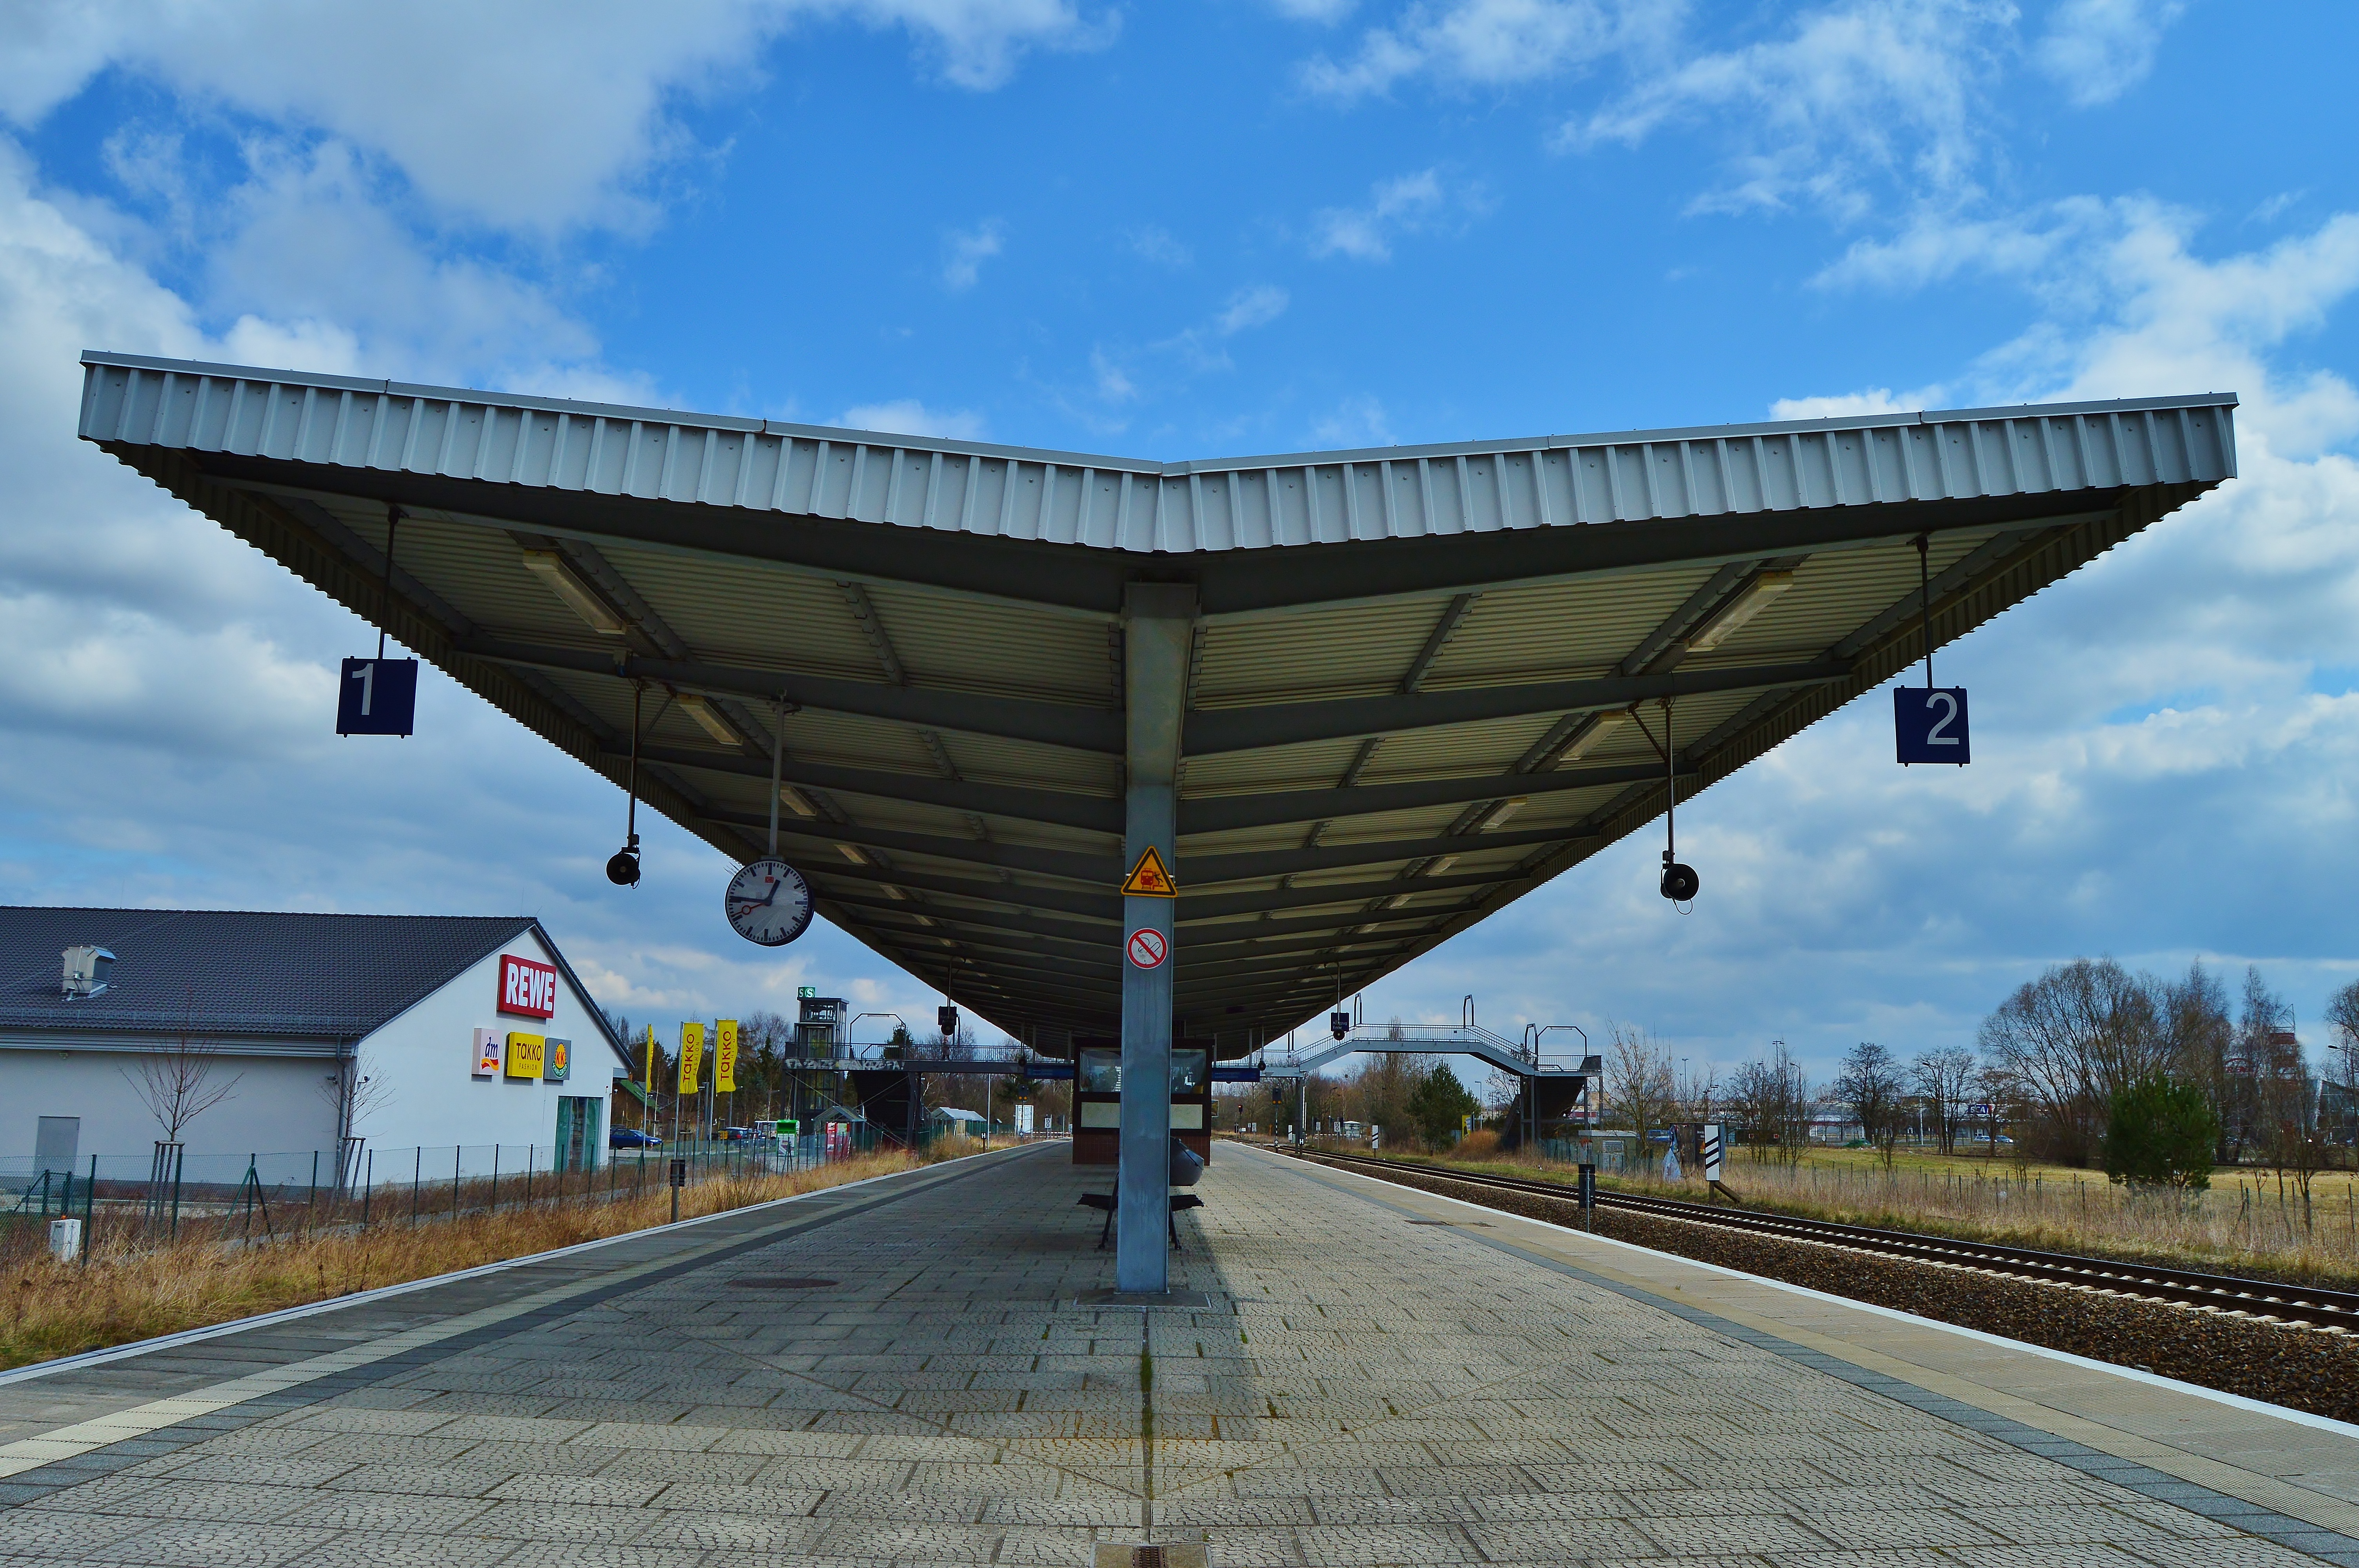
architecture, aircraft, transport, vehicle, platform, stadium, public transport, infrastructure, railway station, gleise, roof construction, atmosphere of earth